Ten Commandments Monument (Austin, Texas)

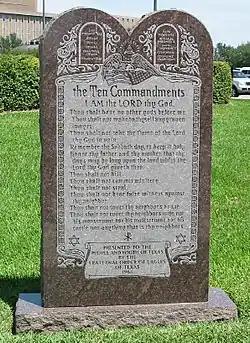
The monument in 2002

The Ten Commandments Monument is installed on the Texas State Capitol grounds (behind the Capitol building) in Austin, Texas, United States. The Texas Sunset Red Granite artwork was designed by an unknown artist and erected by the Fraternal Order of Eagles of Texas in 1961. It was the subject of litigation in the Supreme Court case "Van Orden v. Perry" (2005).